Bicycle and motorcycle dynamics

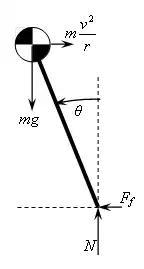
The forces, both physical and inertial, acting on a leaning bike in the rotating reference frame of a turn where "N" is the normal force, "F" is friction, "m" is mass, "r" is turn radius, "v" is forward speed, and "g" is the acceleration of gravity.

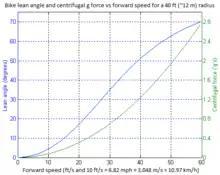
Graph of bike lean angle vs forward speed, assuming unlimited friction between tires and ground.

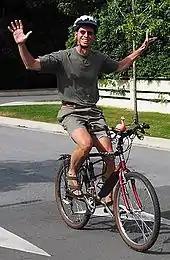
Cyclist riding with no hands on the handlebars.

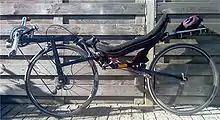
Flevobike with center steering

In order for a bike to turn, that is, change its direction of forward travel, the front wheel must aim approximately in the desired direction, as with any front-wheel steered vehicle. Friction between the wheels and the ground then generates the centripetal acceleration necessary to alter the course from straight ahead as a combination of cornering force and camber thrust. The radius of the turn of an upright (not leaning) bike can be roughly approximated, for small steering angles, by: